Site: brandenburg
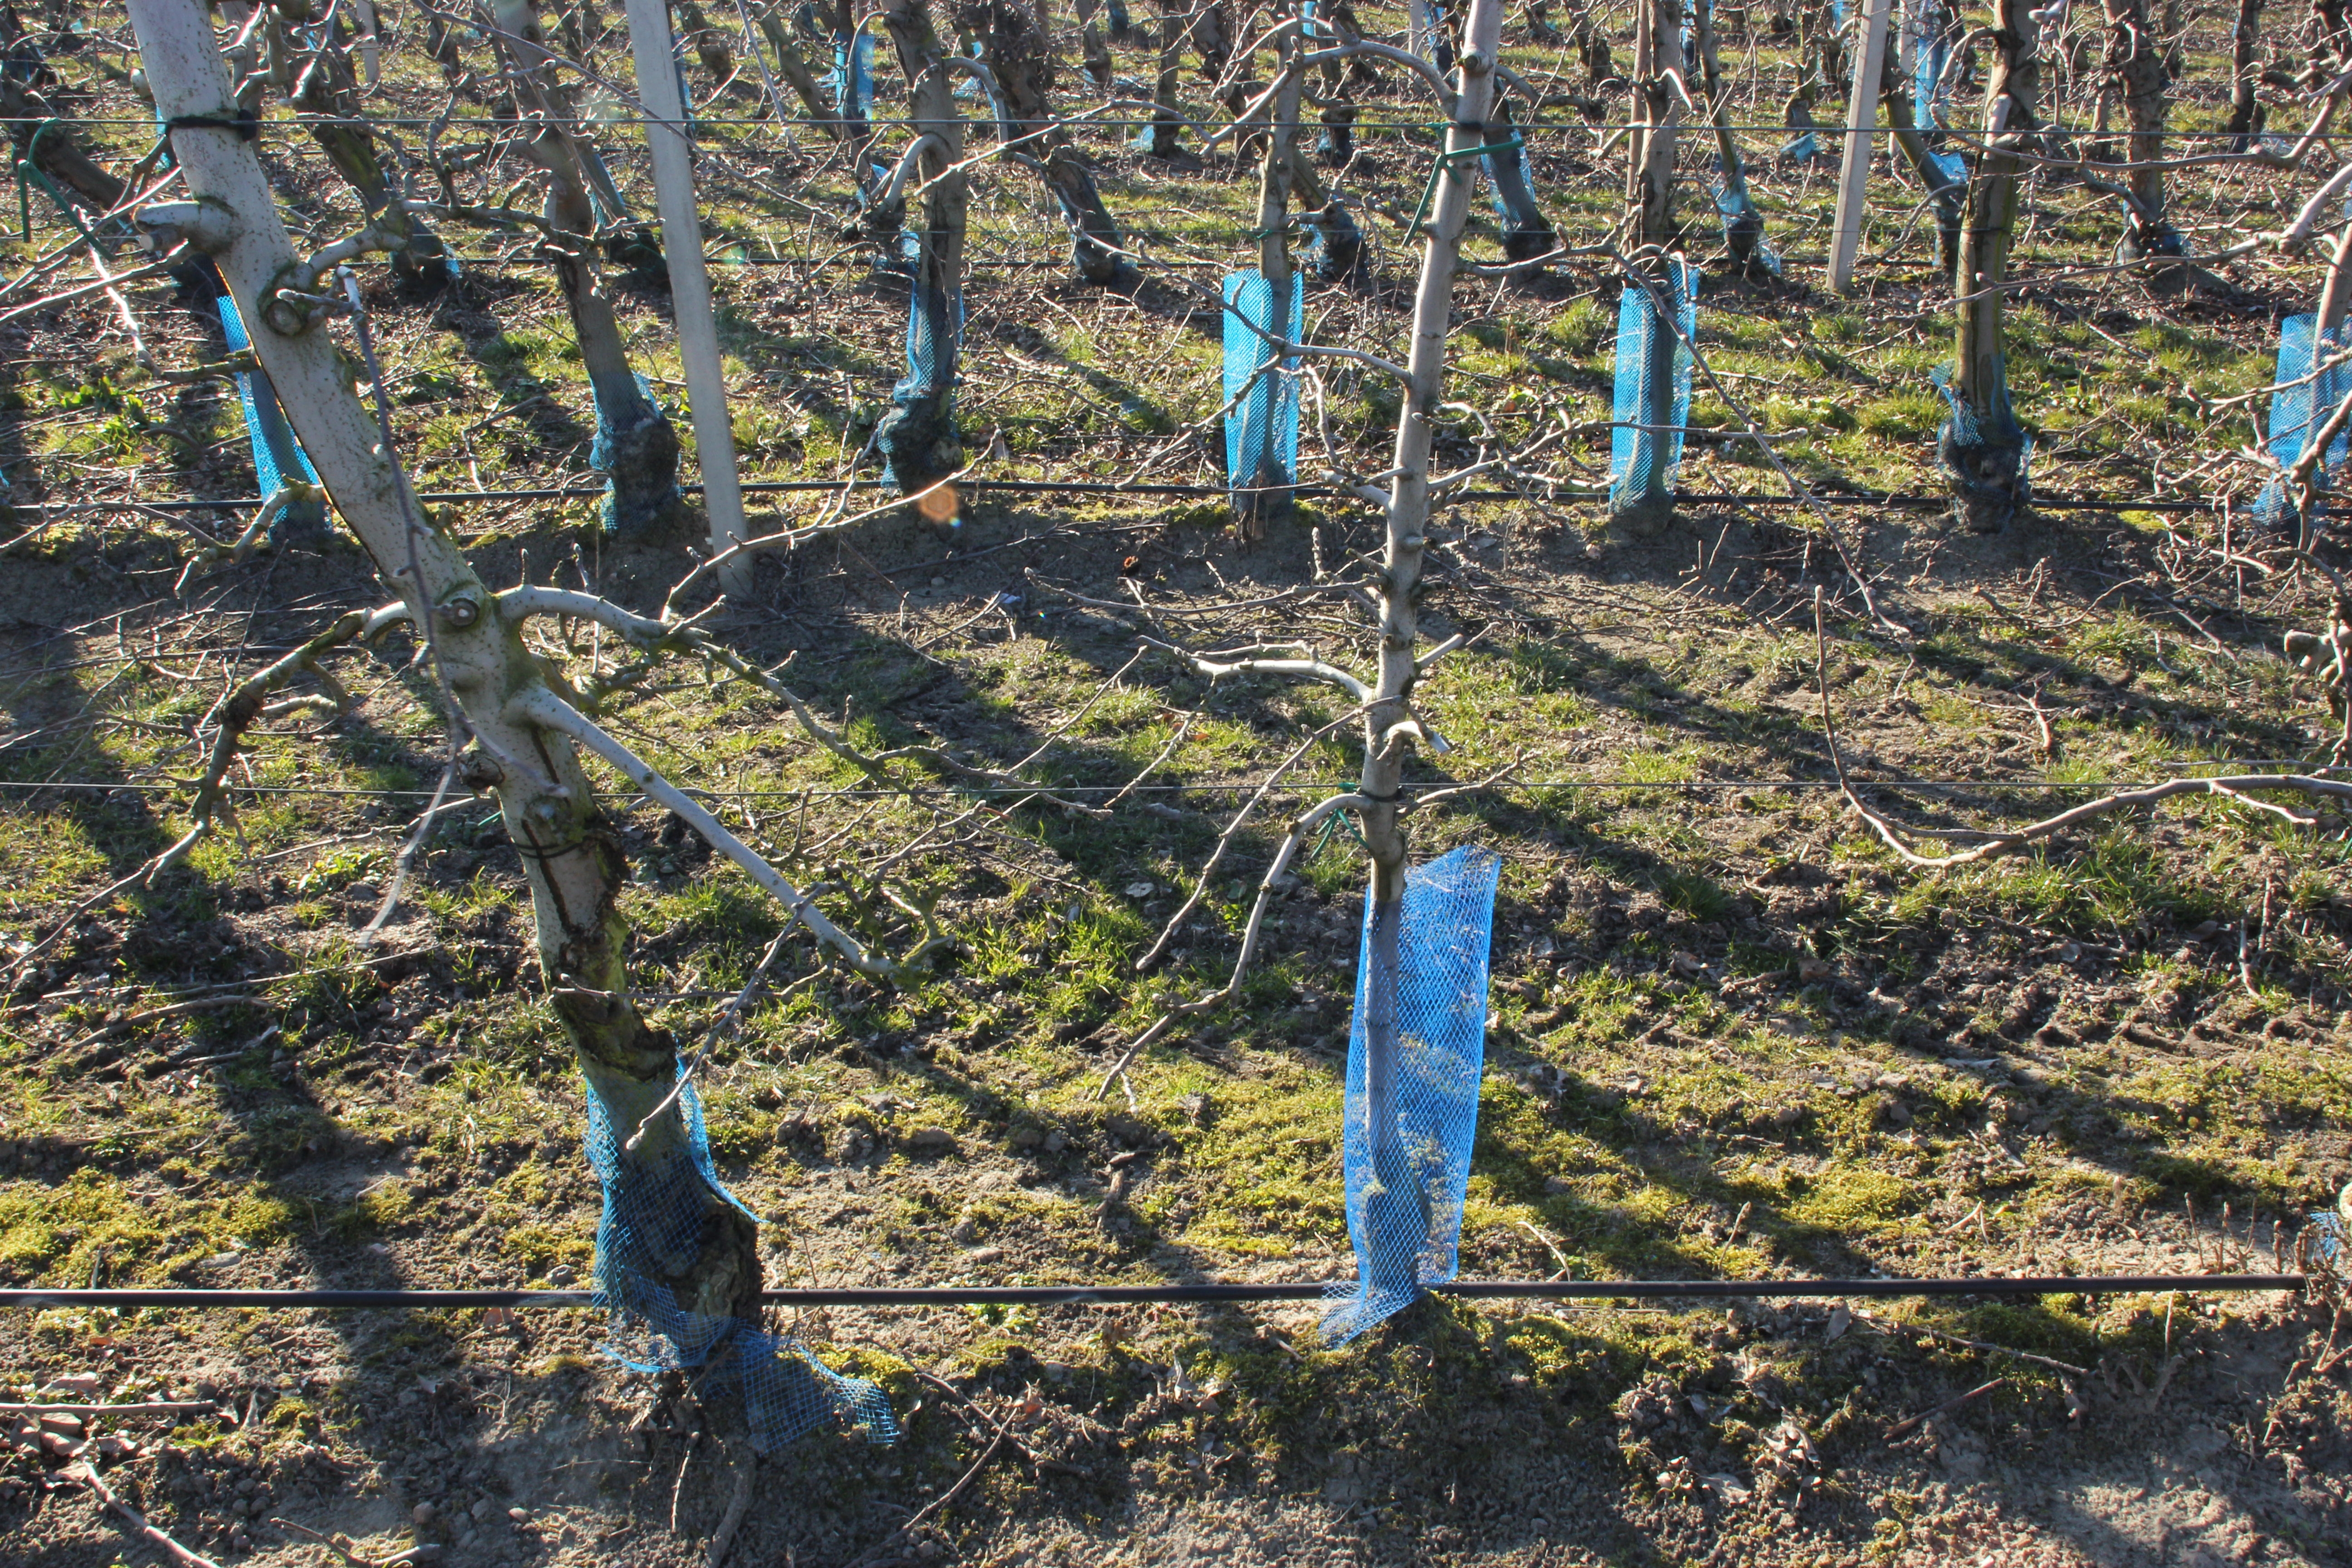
Growth stage (BBCH 03): Bud development